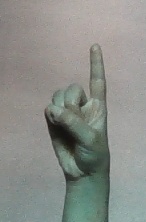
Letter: bb